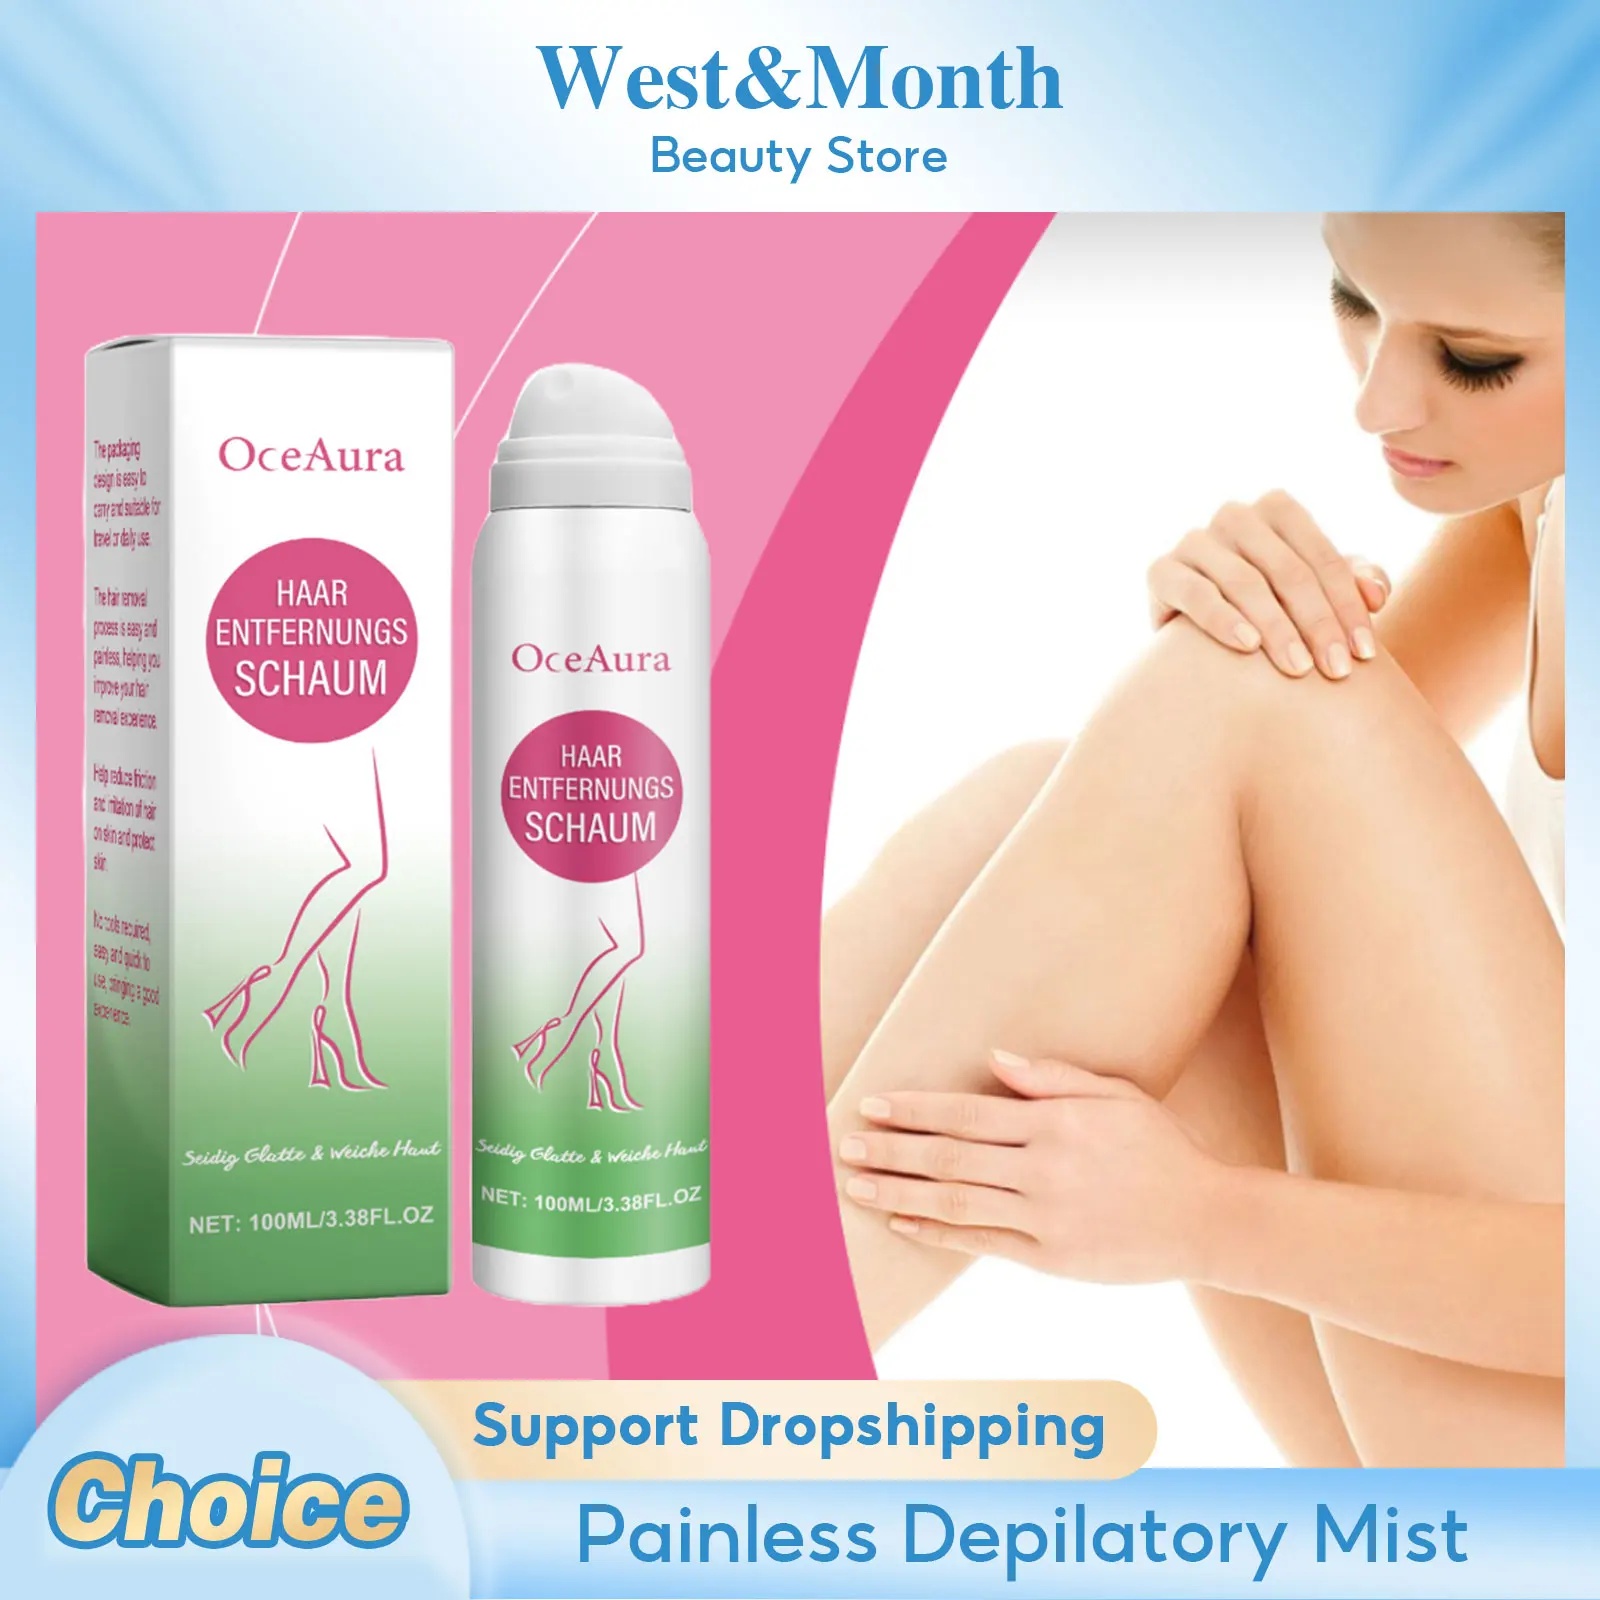
Hair Removal Spray painless shaving Inhibit regeneration softening roots smoothing remove legs arms underarms hair Depilatory mi
SPECIFICATIONS Brand Name : OceAura Choice : yes Gender : Female Hign-concerned Chemical : None Ingredient : Natural Plants Item 1 : Stop Hair Growth Item 2 : Epilator Cream Item 3 : Hair Depilation Item 4 : Remove Armpits Hair Item 5 : Hair Inhibitor Item 6 : Men Hair Removal Item Type : Hair Removal Cream Model Number : Hair Remover NET WT : 100ml Number of Pieces : One Unit Origin : Mainland China Production License : Hair Eliminator Special Purpose Cosmetics : No semi_Choice : yes OceAura Hair Removal Spray painless shaving Inhibit regeneration softening roots smoothing remove legs arms underarms hair Depilatory mi 100ml Specifications: ●Condition:100% brand new and high quality ●Item Type: Hair Reducing Spray ●NET WT: 100ml ●Shelf life: 3 Years ●Function: Removing Hair, Painless Hair Removal, Stopping Hair Regeneration, Preventing Redness, Soothing Smoothing Feature: 1. Gently soften the hair roots and easily remove excess body hair. 2. Soothe the skin after hair removal and reduce redness and discomfort caused by friction. 3. Balance the moisturizing state of the skin and maintain a smooth touch after hair removal. 4. Assist in reducing the hair growth cycle and delaying the speed of hair regeneration. How to use : 1. Wash with warm water and dry the hair removal area. 2. Spray evenly at a distance of 15 cm from the skin. 3. Wait for 5-8 minutes and then wipe against the direction of hair growth with a wet wipe. Storage method: 1. Please store in a cool place to avoid high temperature and direct sunlight. 2. Please keep this product out of the reach of children. Packing List: 1 * 100ml Hair Remover Spray
Brand: ViralWoman
Category: Health & Beauty > Personal Care > Shaving & Grooming > Hair Removal > Depilatories